Ultra high frequency

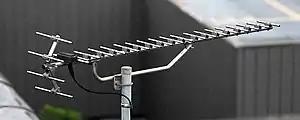
UHF television antenna on a residence. This type of antenna, called a Yagi–Uda antenna, is widely used at UHF frequencies.

Radio waves in the UHF band travel almost entirely by line-of-sight propagation (LOS) and ground reflection; unlike in the HF band there is little to no reflection from the ionosphere (skywave propagation), or ground wave. UHF radio waves are blocked by hills and cannot travel beyond the horizon, but can penetrate foliage and buildings for indoor reception. Since the wavelengths of UHF waves are comparable to the size of buildings, trees, vehicles and other common objects, reflection and diffraction from these objects can cause fading due to multipath propagation, especially in built-up urban areas. Atmospheric moisture reduces, or attenuates, the strength of UHF signals over long distances, and the attenuation increases with frequency. UHF TV signals are generally more degraded by moisture than lower bands, such as VHF TV signals.